Kelmark Engineering

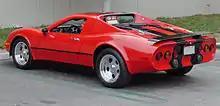
Rear view of a V8-engined Kelmark GT

The next model iteration after the Kelmark II GT. The Kelmark GT was featured in the magazine "Car and Driver" in 1977 and 1979. The final body design of the Kelmark GT, as well as the Kelmark II, was 5 inches wider than an original Ferrari-built Dino 246 GTS in order to allow it to fit over a VW chassis. The windshield came from a Ford Pinto, and the side glass was the rear windows of a Chevrolet Caprice/Impala turned backwards. The Kelmark GT was offered in the following packages and could be ordered as a basic kit, partially assembled, or turn-key automobile: